Mayfield Mall

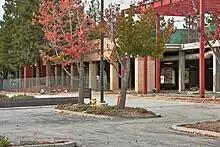
South side of the mall in 2013

After the mall's closure, Hewlett-Packard became the mall's only tenant and renovated the structure to serve as offices, adding an atrium and high ceilings. Under HP, the building housed the company's American response center and some 1,600 workers. However, in the early 2000s, HP opted to consolidate into other office spaces, leaving the mall vacant. By 2003, the old mall was on the market after a deal to sell to Stanford Hospital failed over zoning issues. The property was bought by Rockwood Capital and Four Corners Properties for $90 million in 2012, after William Lyons Homes, which had hoped to develop a 260-unit housing complex on the site and demolish the mall, went into bankruptcy. Rockwood and Four Corners instead sought to remodel the site and maintain the office use, renaming the complex San Antonio Station.